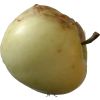
Label: Apple hit 1